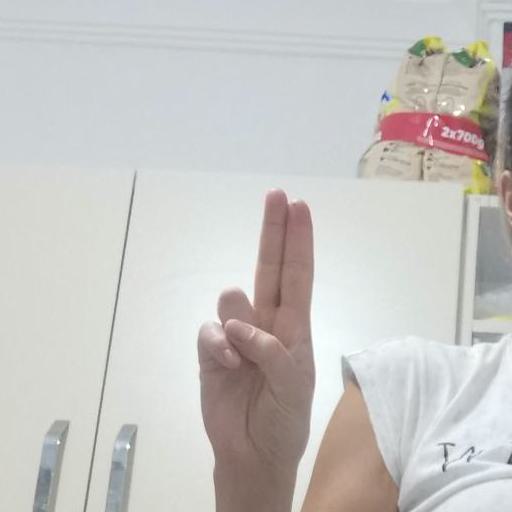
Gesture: two_up